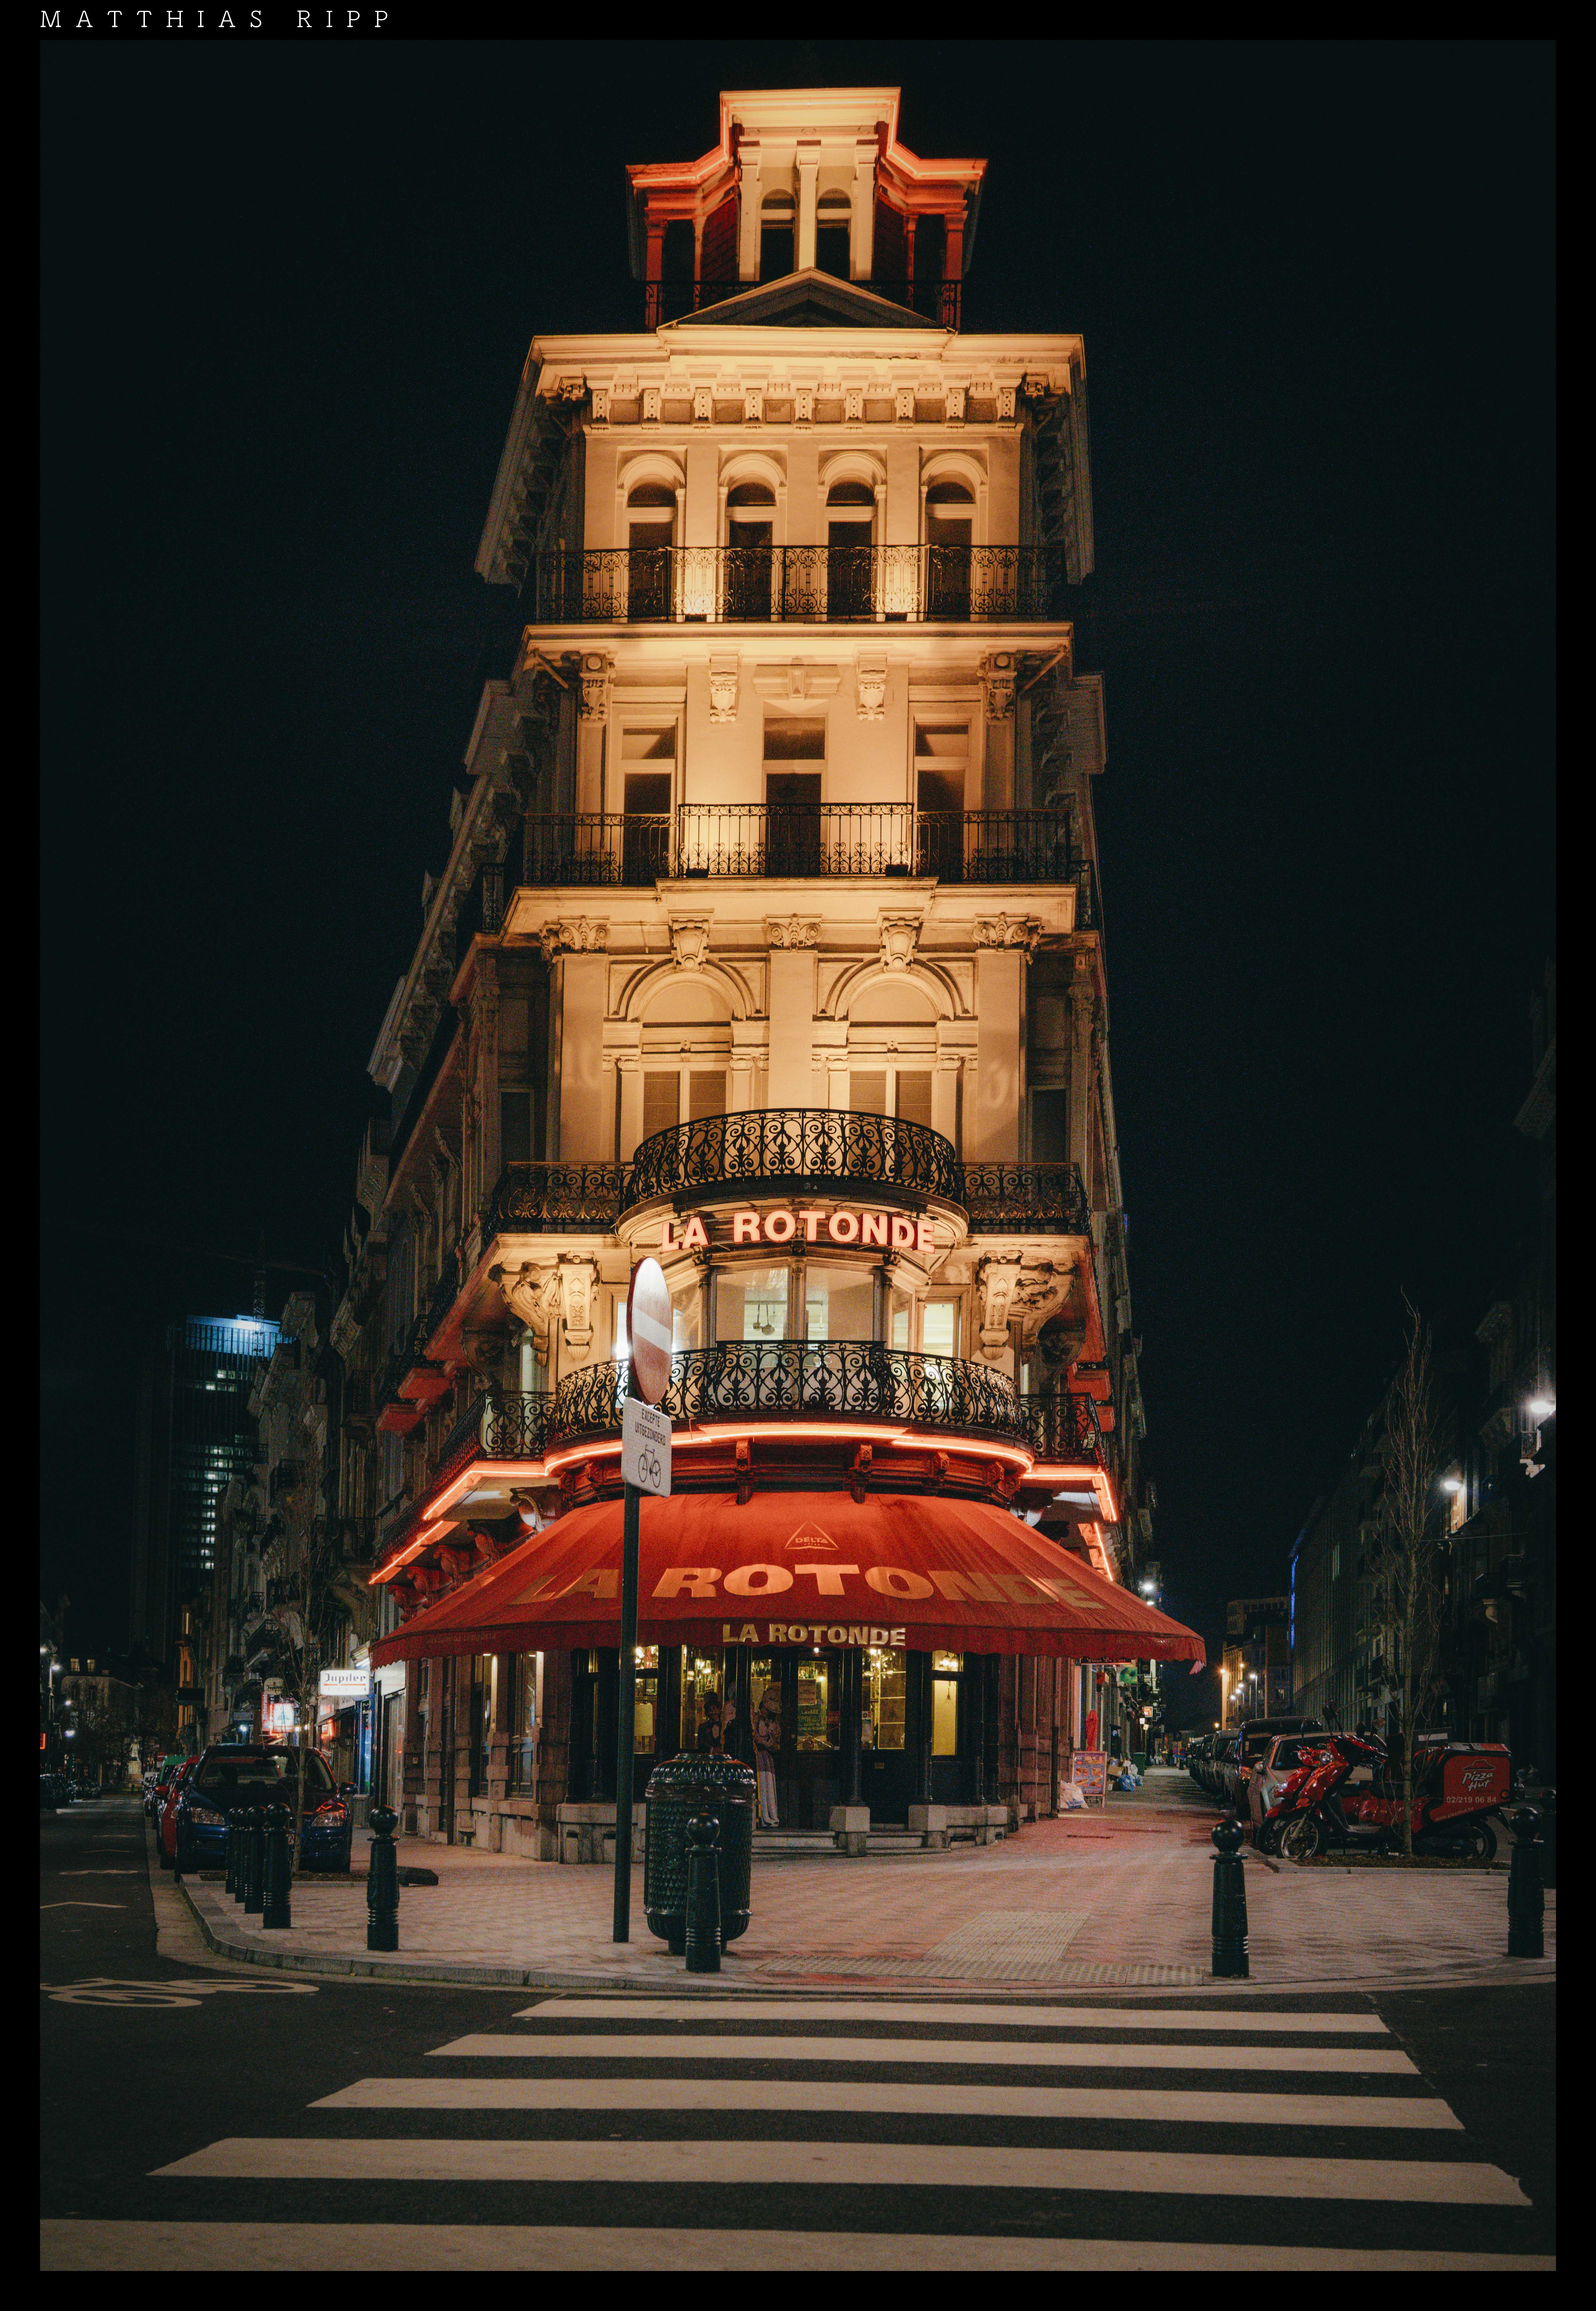
road, street, night, town, city, urban, film, cityscape, downtown, europe, evening, tower, frame, landmark, historic, lighting, clock tower, geography, art, stage, brussels, full, 35mm, stadt, europa, kunst, sony, theater, history, rotunda, conservation, heritage, quarter, royal, zeiss, fabrics, dreamy, setting, brssel, preservation, strafe, rx1rii, metropolis, governance, vollformat, traumhaft